Odeon Cinema, Manchester

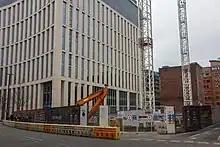
The site of the cinema after demolition

In 2013, the cinema was scheduled to be replaced with an office building named Landmark, matching the adjacent One St Peter's Square. The building was proposed to have of office floor space over 14 storeys, as well as a three-level 116-space basement car park, in a site. The developers were Hines UK Limited and Manchester & Metropolitan Properties Limited, with designs by Squire and Partners.